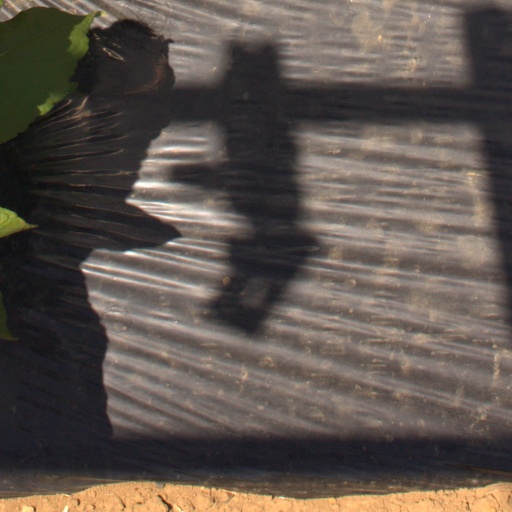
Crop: Jerusalem artichoke